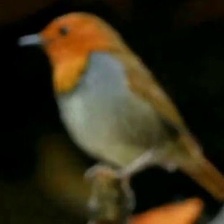
Species: JAPANESE ROBIN
Scientific name: ERITHACUS AKAHIGE
ImageNet parent category: robin